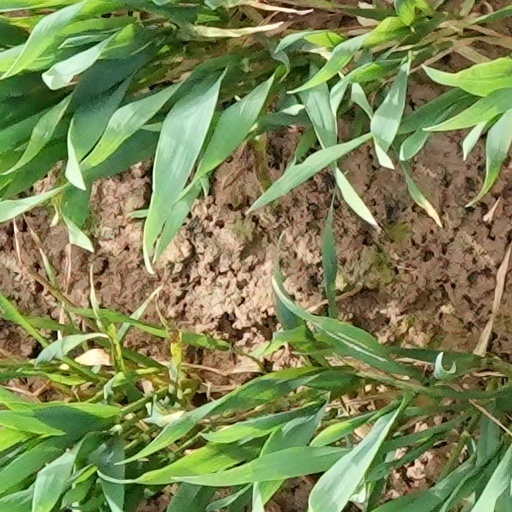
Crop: wheat